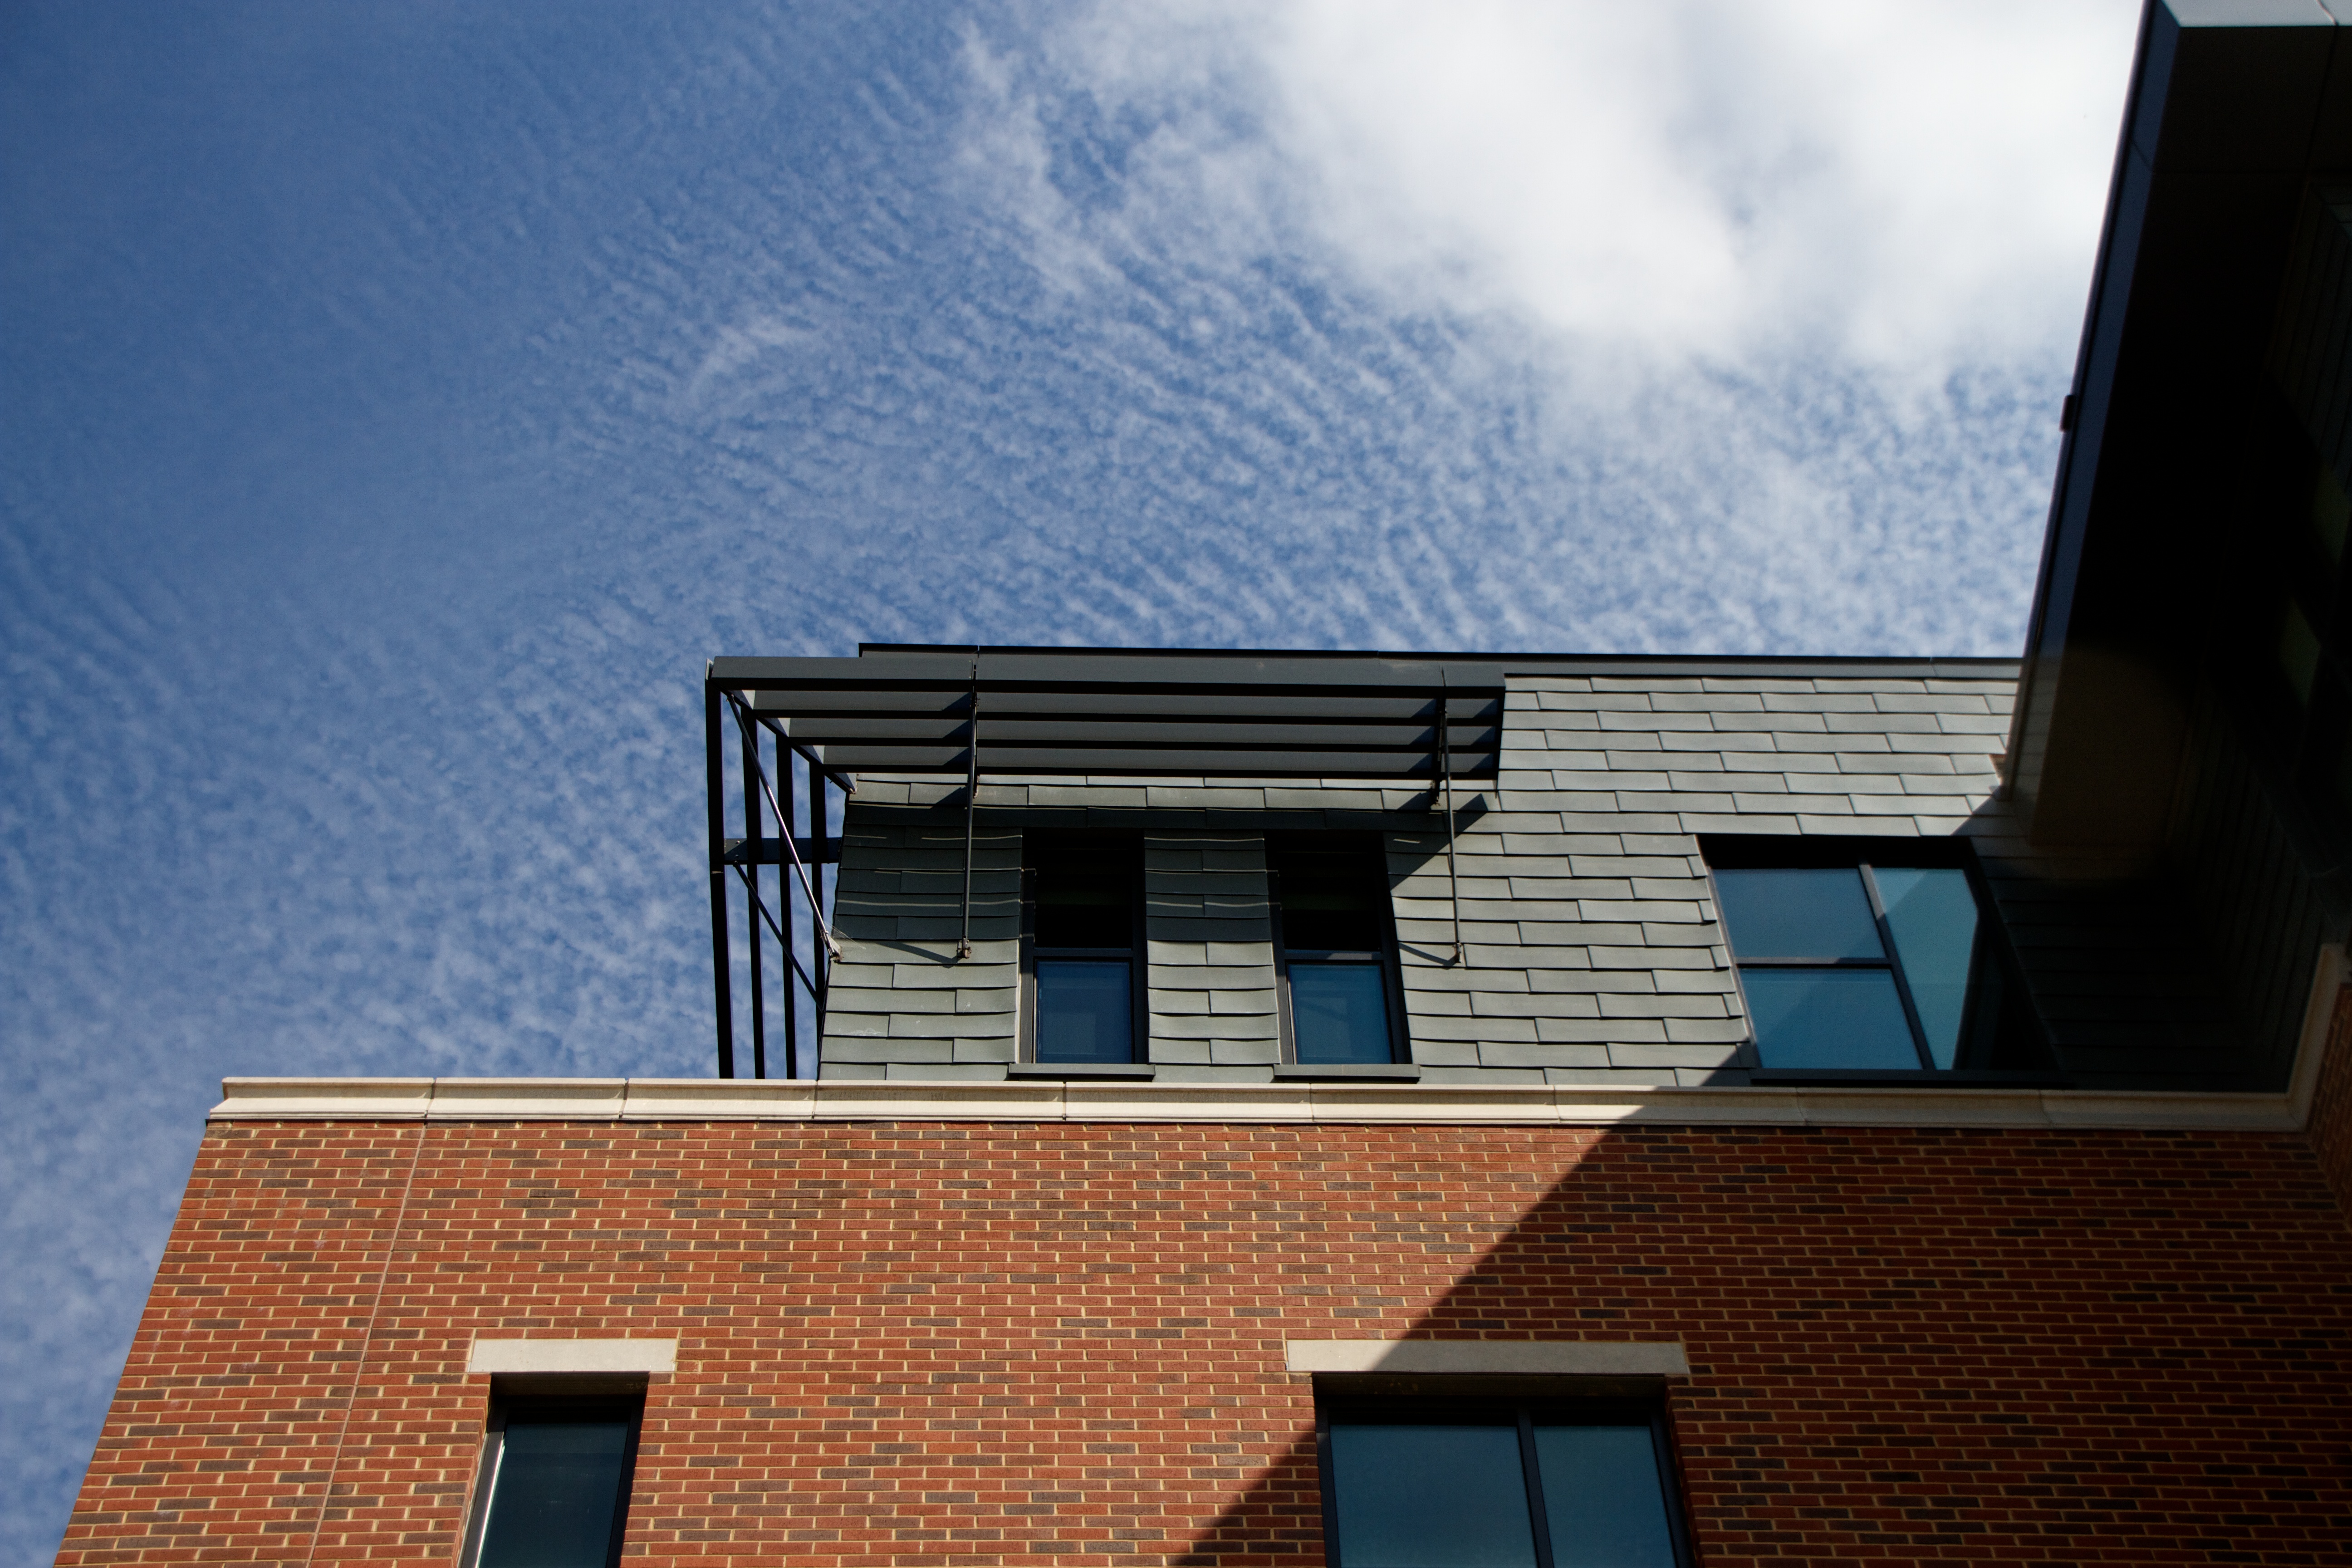
architecture, sky, house, window, roof, home, facade, blue, professional, shape, vcubrb, daylighting